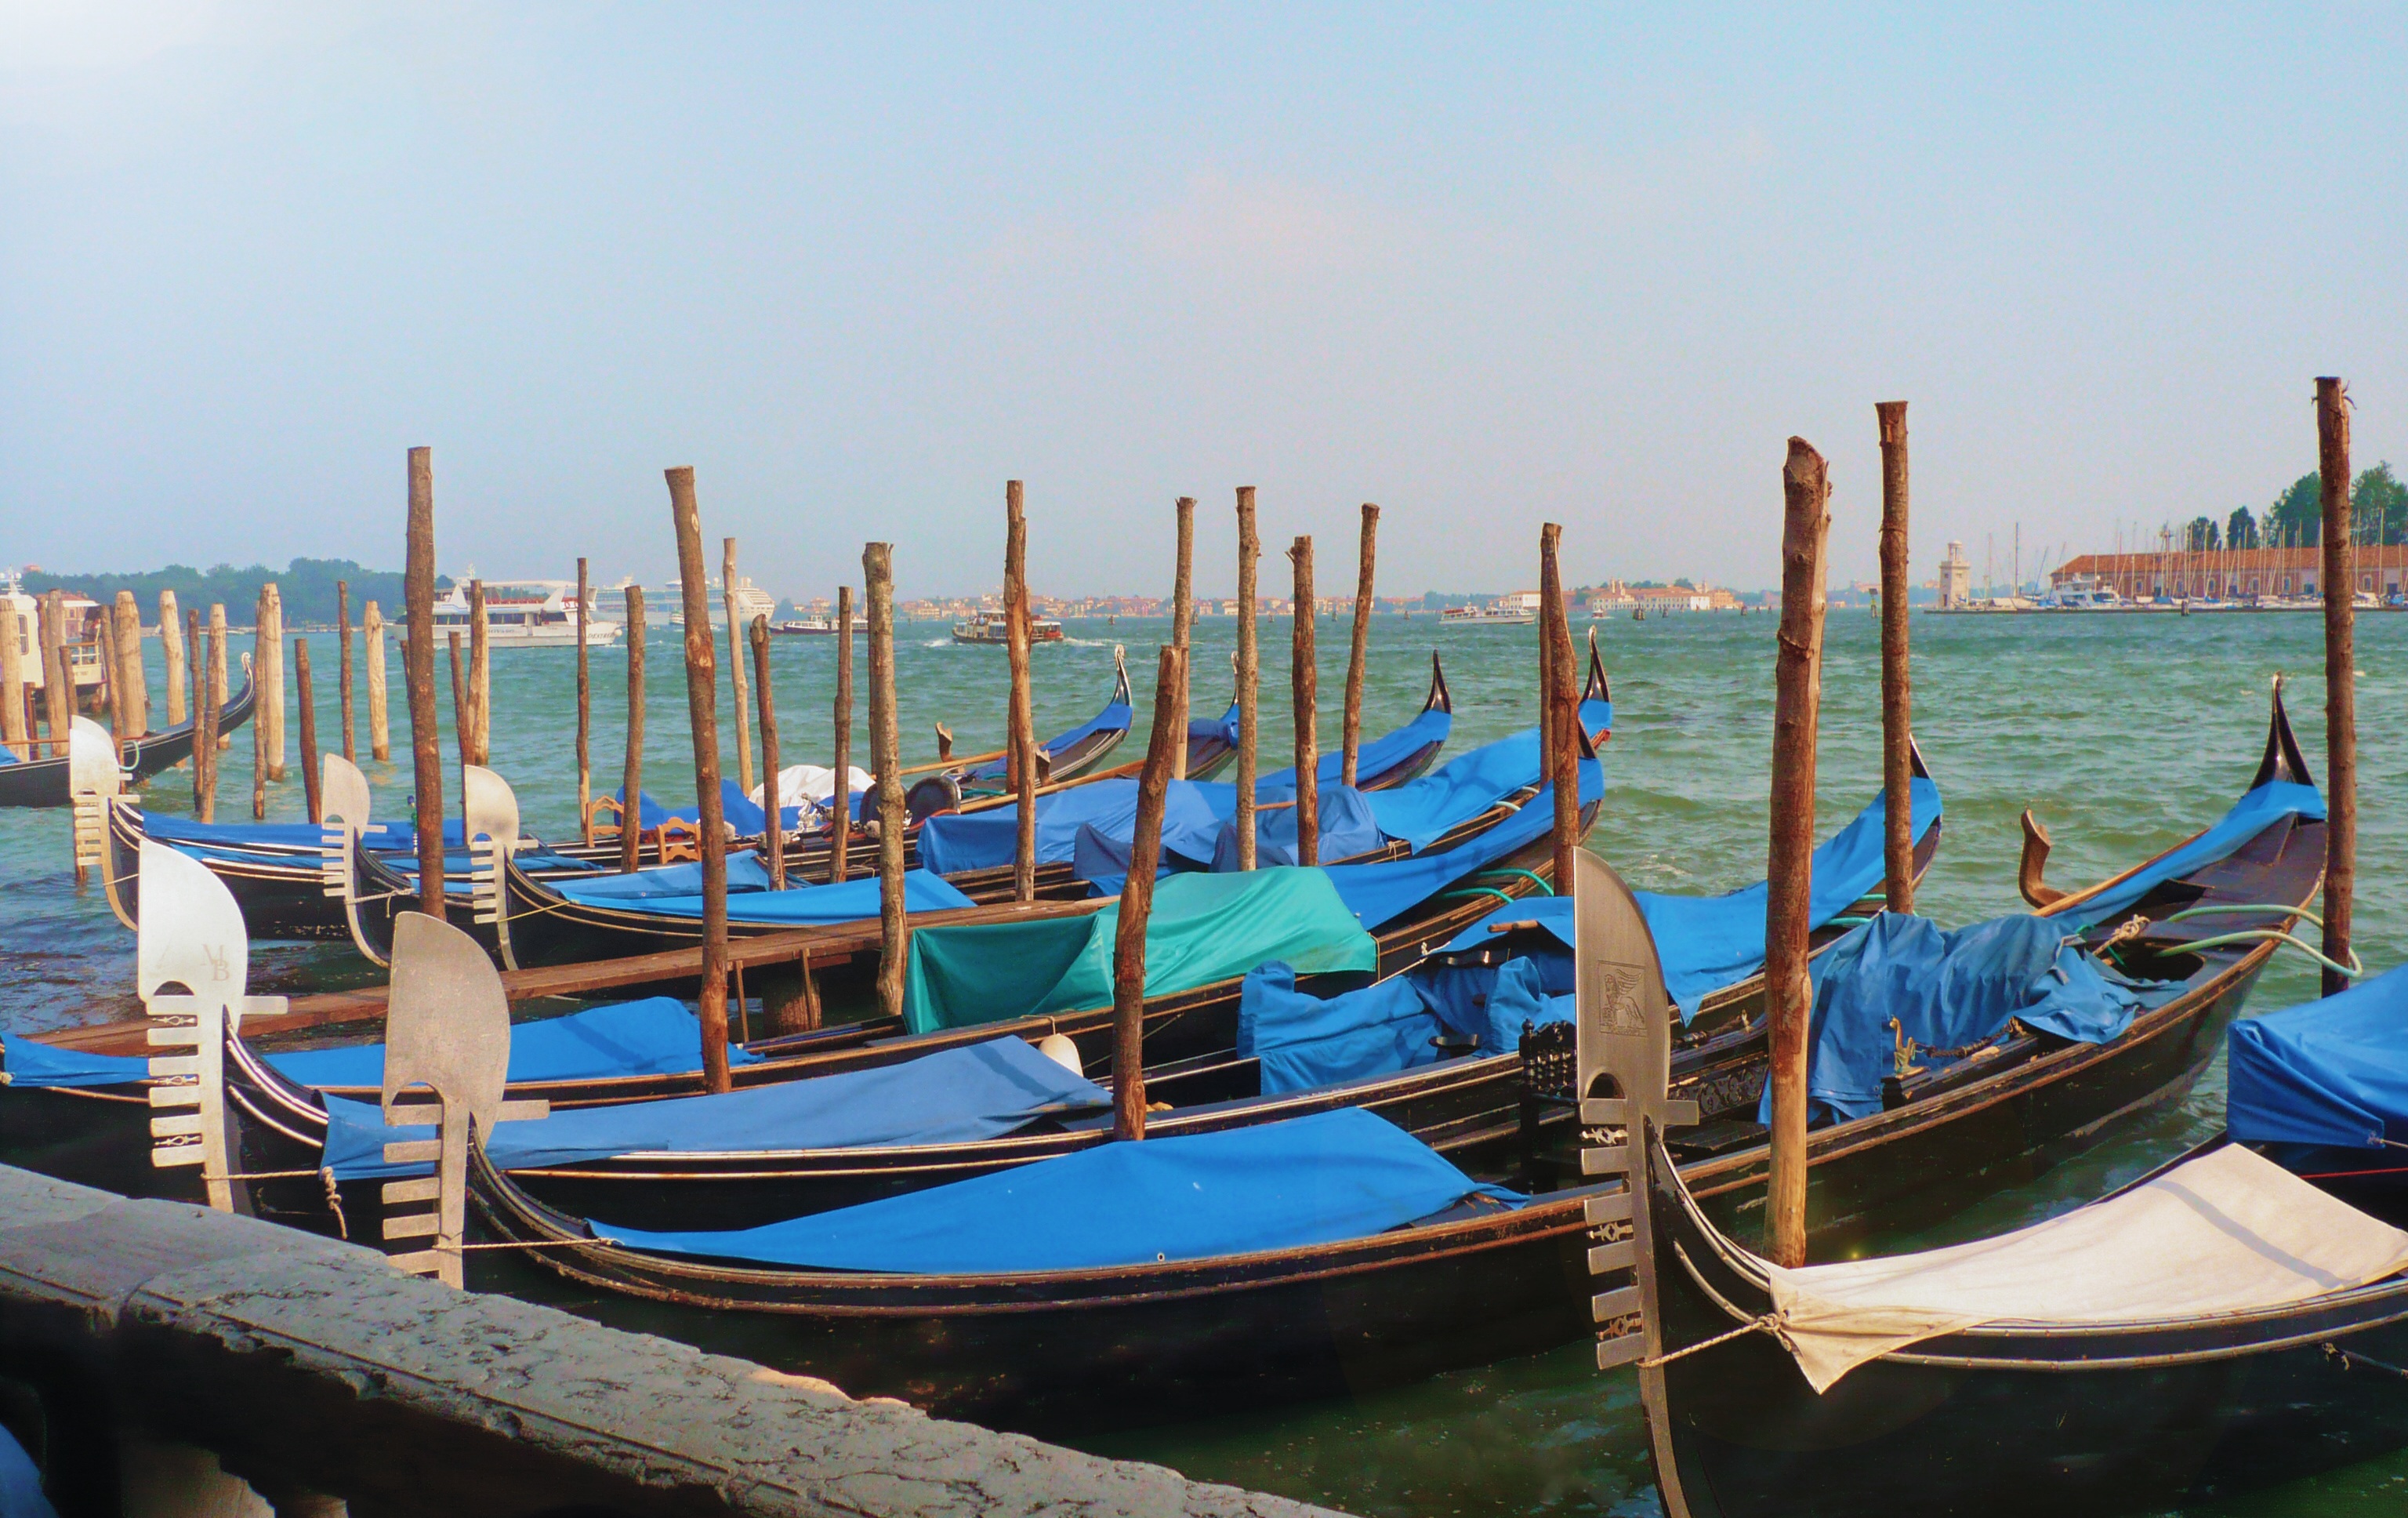
sea, water, dock, boat, river, vehicle, mast, italy, venice, sailboat, boating, boats, veneto, channel, gondola, watercraft, barque, longship, long tail boat, watercraft rowing